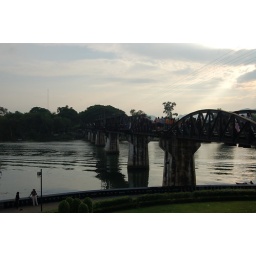
The bridge over the river Kwai,Kanchanaburi,Thailand